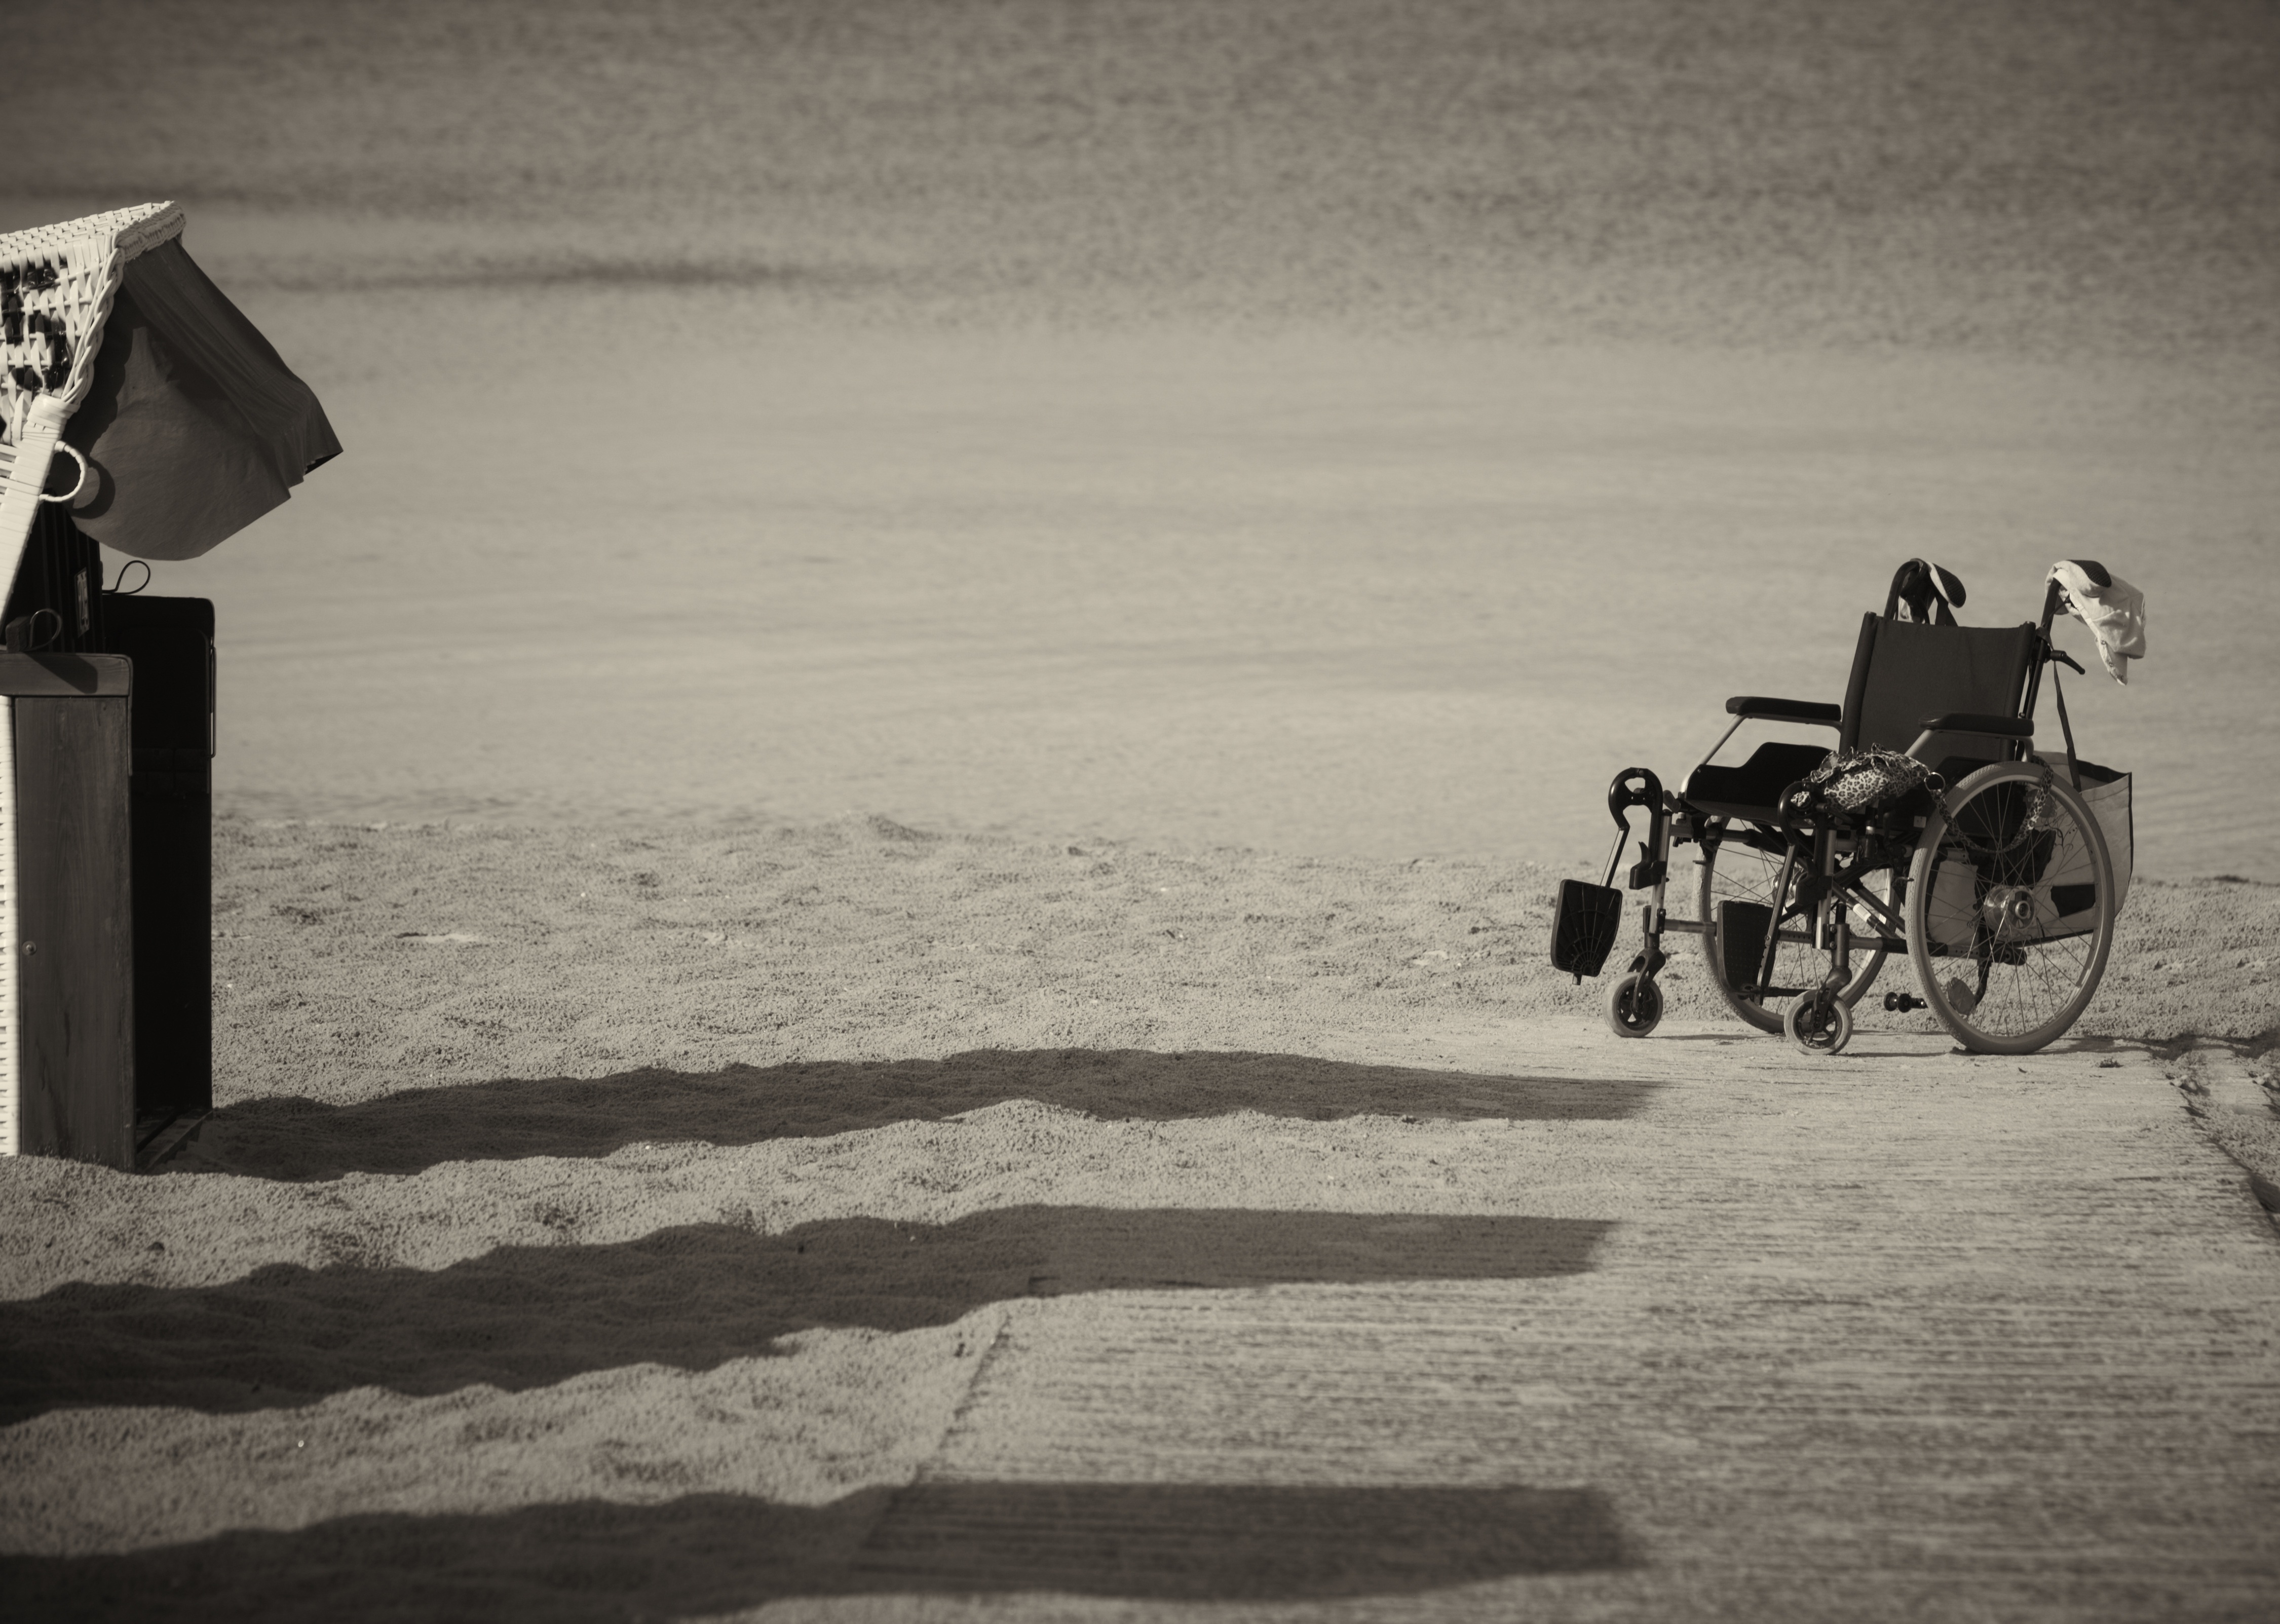
beach, sand, snow, winter, black and white, white, photography, shadow, empty, black, monochrome, wheelchair, parked, rehabilitation, photograph, image, shape, leave, mobility, ill, nobody, disabled, disability, monochrome photography